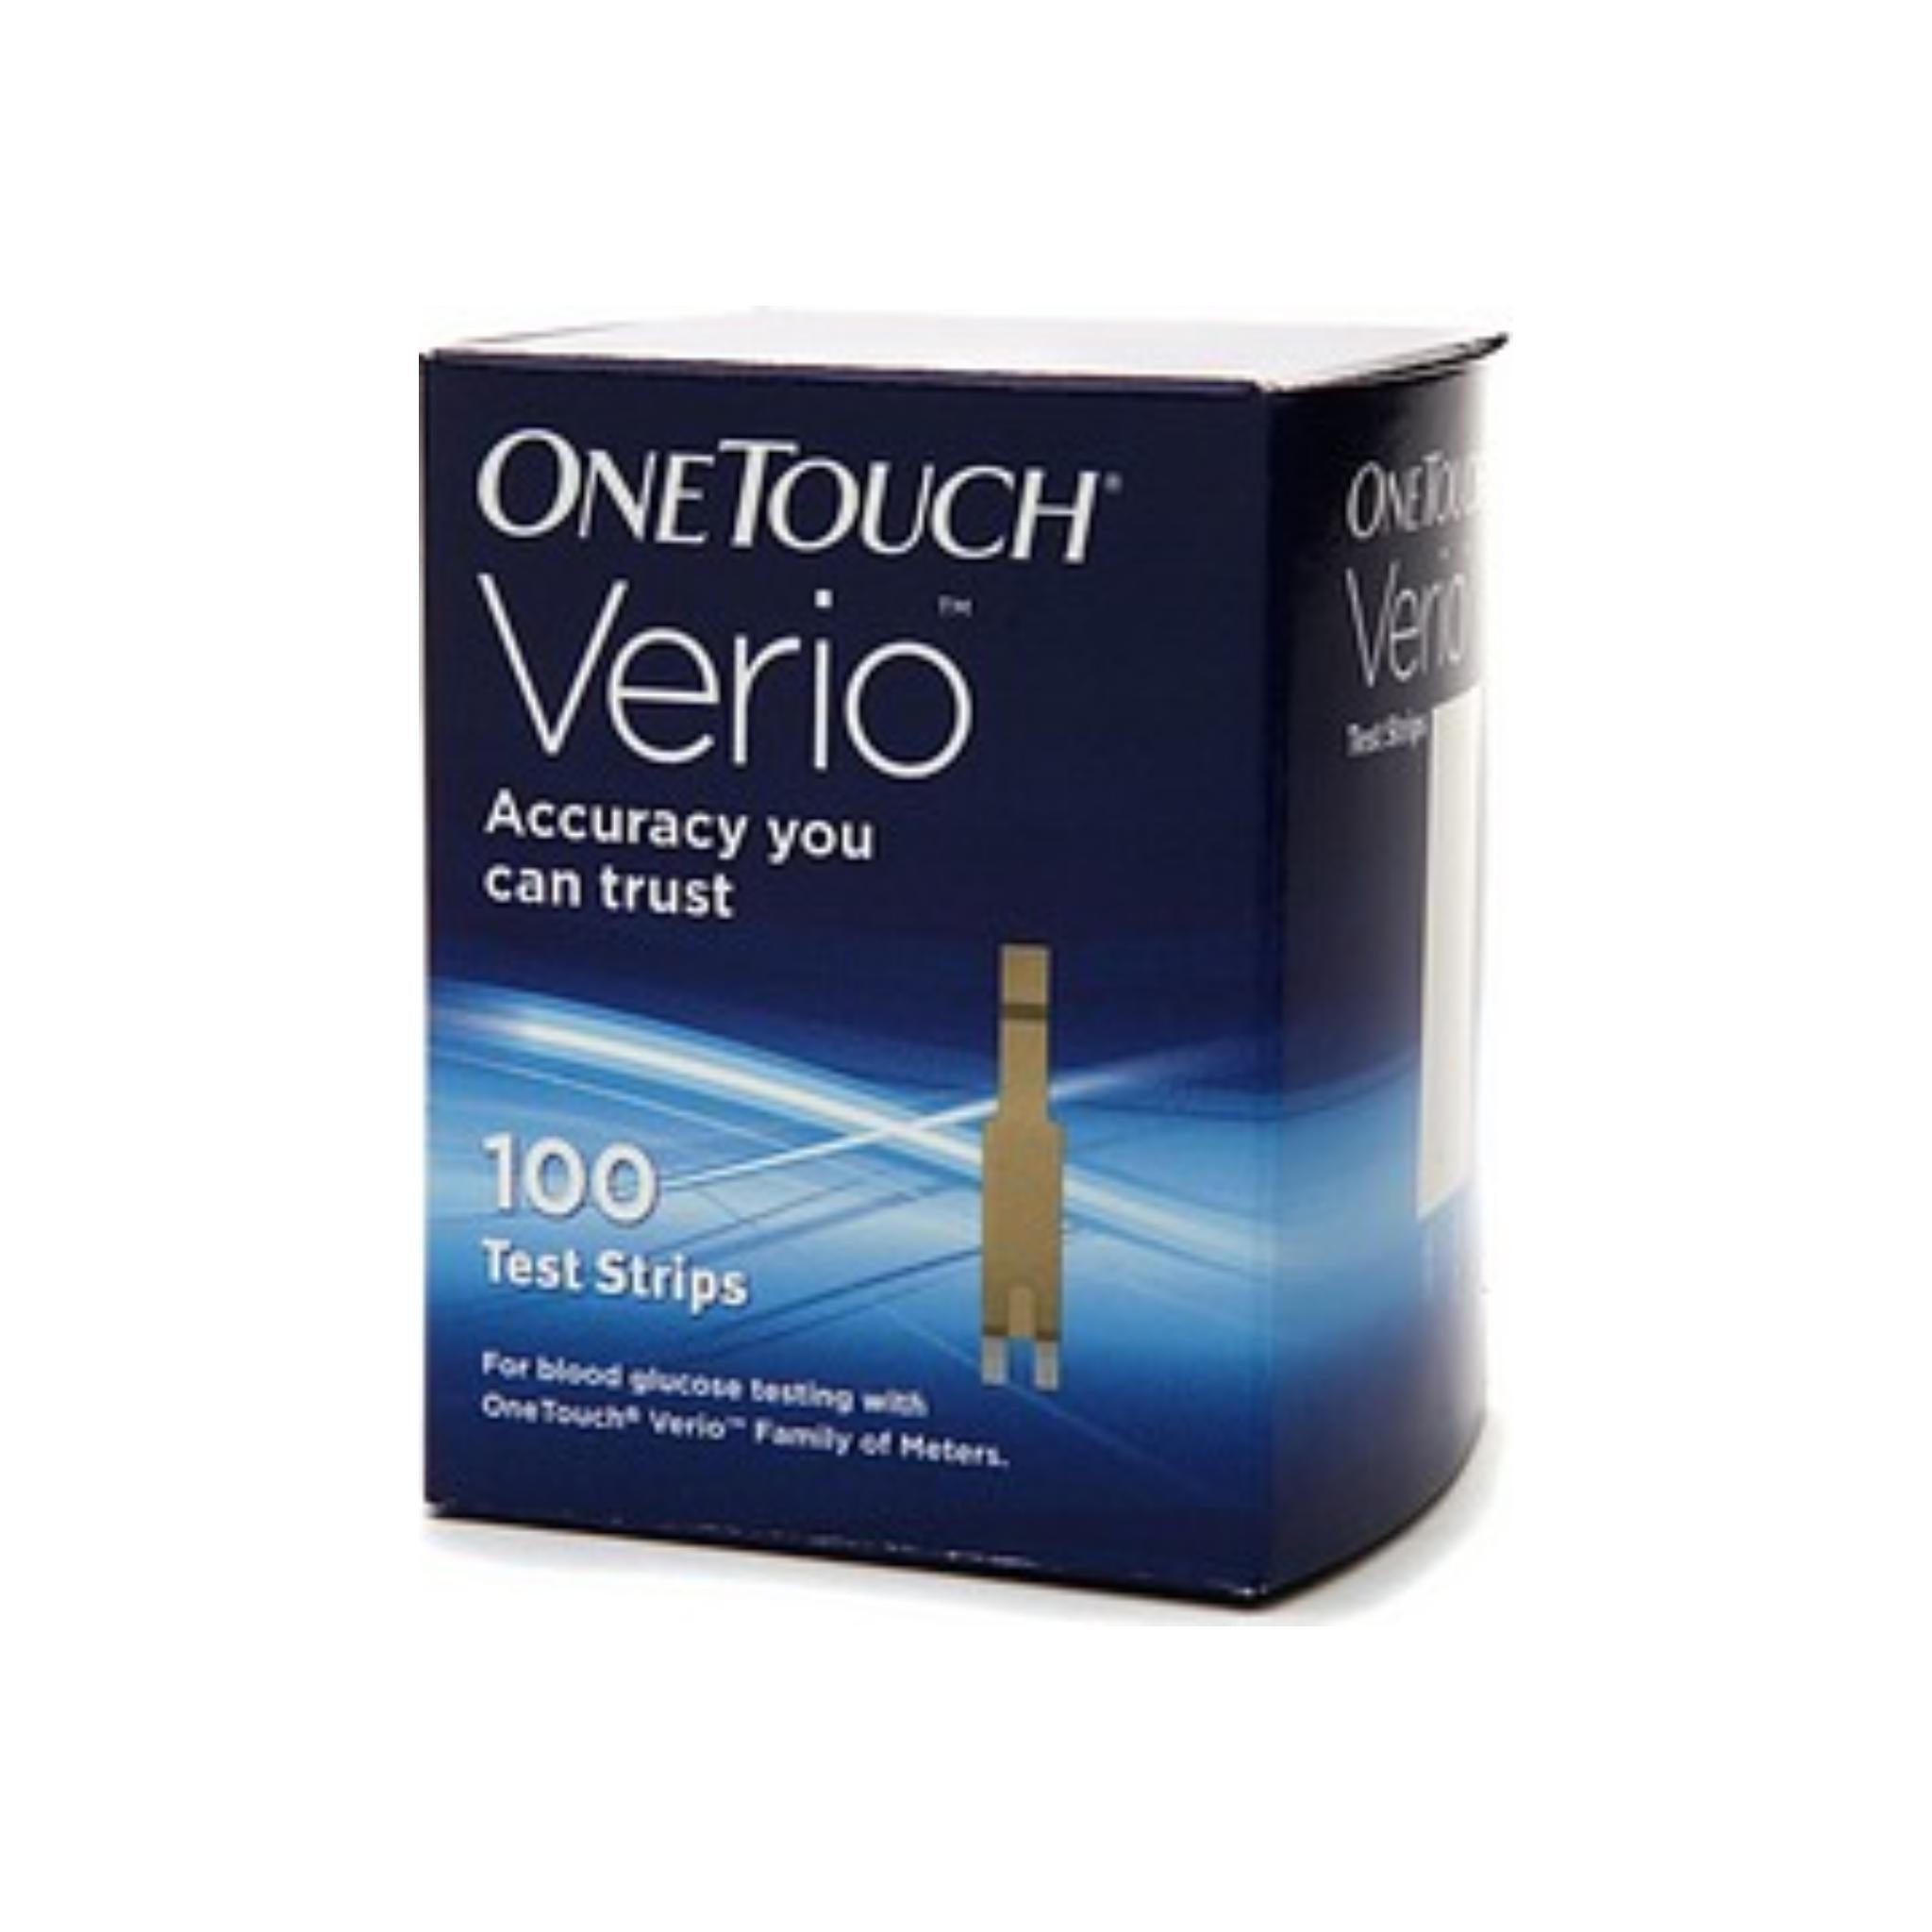
Onetouch Verio 100 Test Strips 100 Each
Brand: OneTouch
Category: Health & Beauty > Health Care > Biometric Monitor Accessories > Blood Glucose Meter Accessories > Blood Glucose Test Strips